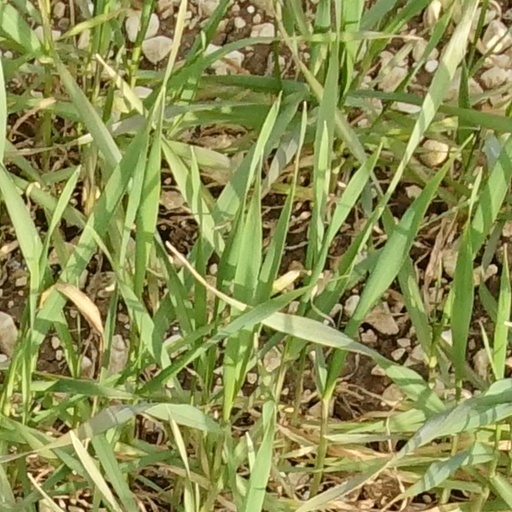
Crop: wheat